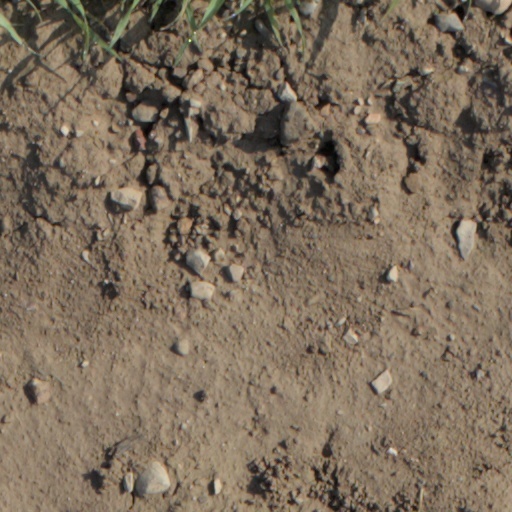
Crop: wheat